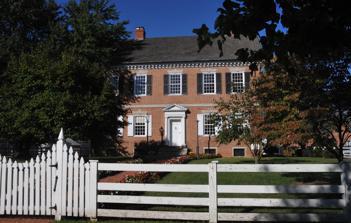
Building: Loockerman Hall
Country: United States of America
Year built: 1730
Historic house in Delaware, United States United States historic place Loockerman Hall U.S. National Register of Historic Places Loockerman Hall, September 2012 Show map of Delaware Show map of the United States Location Delaware State College campus, Dover, Delaware Coordinates 39°11′6″N 75°32′44″W / 39.18500°N 75.54556°W / 39.18500; -75.54556 Area 4 acres (1.6 ha) Built c. 1730 ( 1730 ) Architectural style Georgian NRHP reference No. 71000218 Added to NRHP June 21, 1971 Loockerman Hall is an historic home located on the campus of Delaware State University at Dover , Kent County, Delaware . It dates to before 1730, and is a large, two-story, brick plantation home in the Georgian style.  It measures 40 feet by 50 feet. It was the first building on the campus of the Delaware State College, originally established as the State College for Colored Students by an act of the Delaware General Assembly on 15 May 1891.  Therefore, it is associated with the founding of Delaware's efforts to provide higher education for its African-American students. It was added to the National Register of Historic Places in 1971. References